Happy End (2017 film)

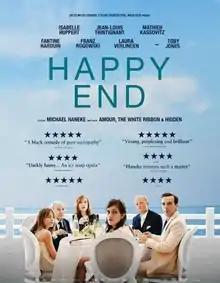
Film poster

Happy End is a 2017 drama film written and directed by Michael Haneke, and starring Isabelle Huppert and Jean-Louis Trintignant, who had also played daughter and father in Haneke's 2012 film "Amour".